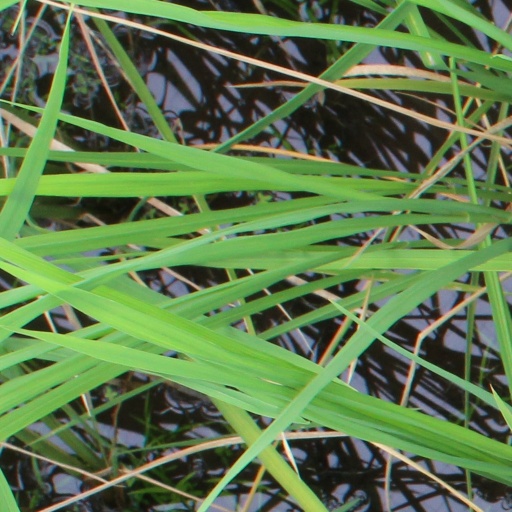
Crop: rice